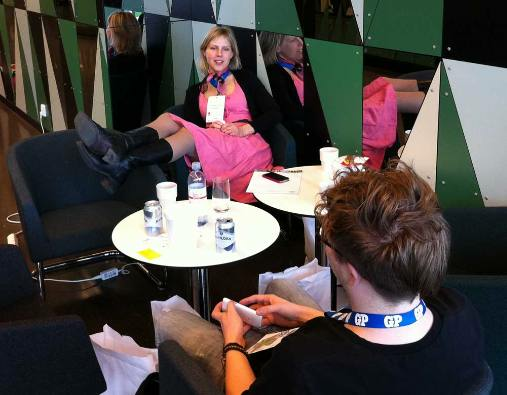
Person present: Yes